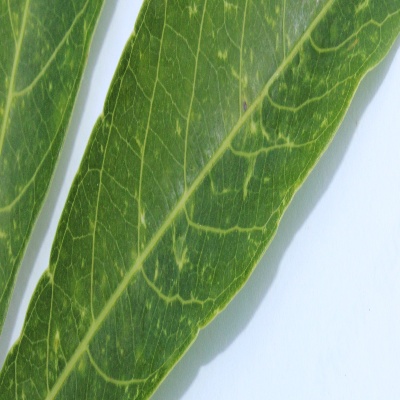
Crop: Cassava
Condition: green mite